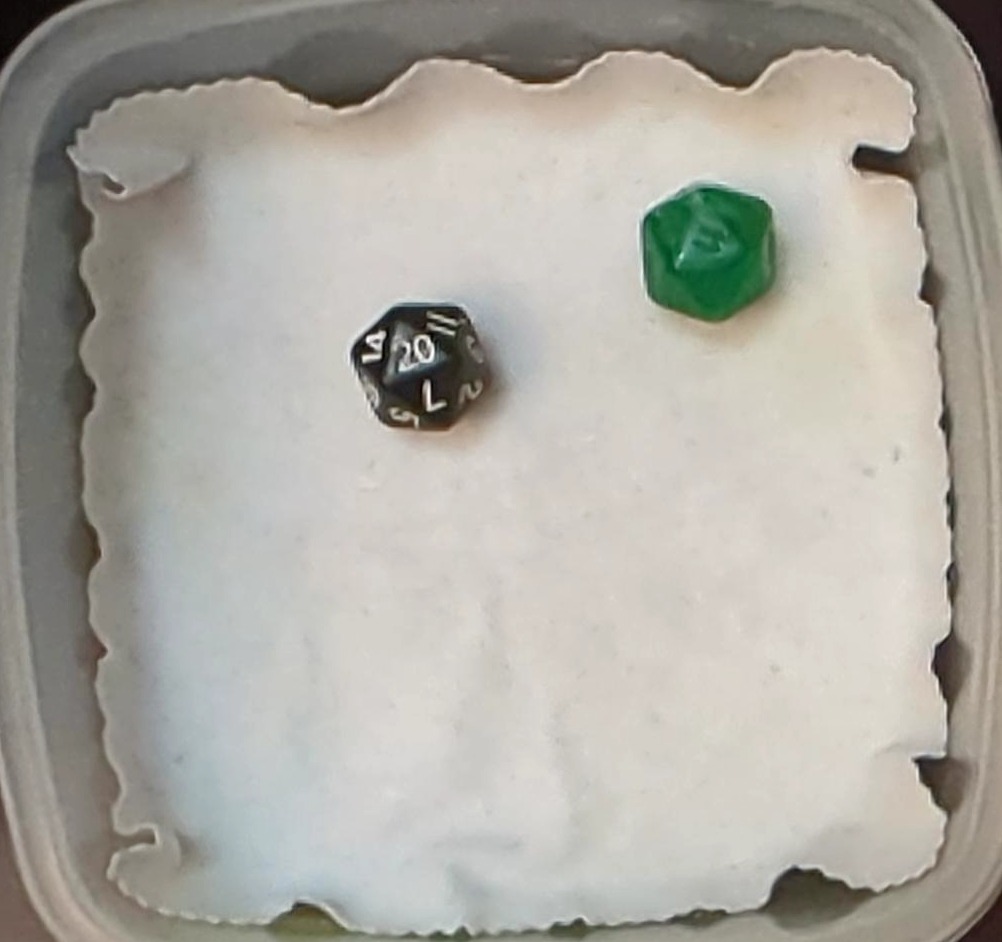
Dice in frame:
type: d20
value: 20
type: d20
value: 3
Label source: human
Face values trusted: no